Ernst Barlach House

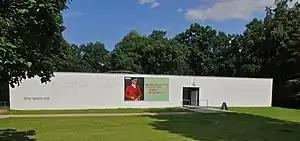
Ernst Barlach House.

The Ernst Barlach House – Hermann F. Reemtsma Foundation is an art museum in Hamburg, Germany, devoted to the Expressionist artist Ernst Barlach.